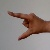
The image shows a hand gesture representing the letter 'Z' in Indian Sign Language.